Vascular disease

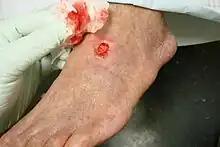
Peripheral vascular disease-ulcer

Treatment varies based on the type of vascular disease being treated. In treating renal artery disease, a 2014 study indicates that balloon angioplasty can improve diastolic blood pressure and potentially reduce antihypertensive drug requirements. In the case of peripheral artery disease, treatment to prevent complications is important; without treatment, sores or gangrene (tissue death) may occur.